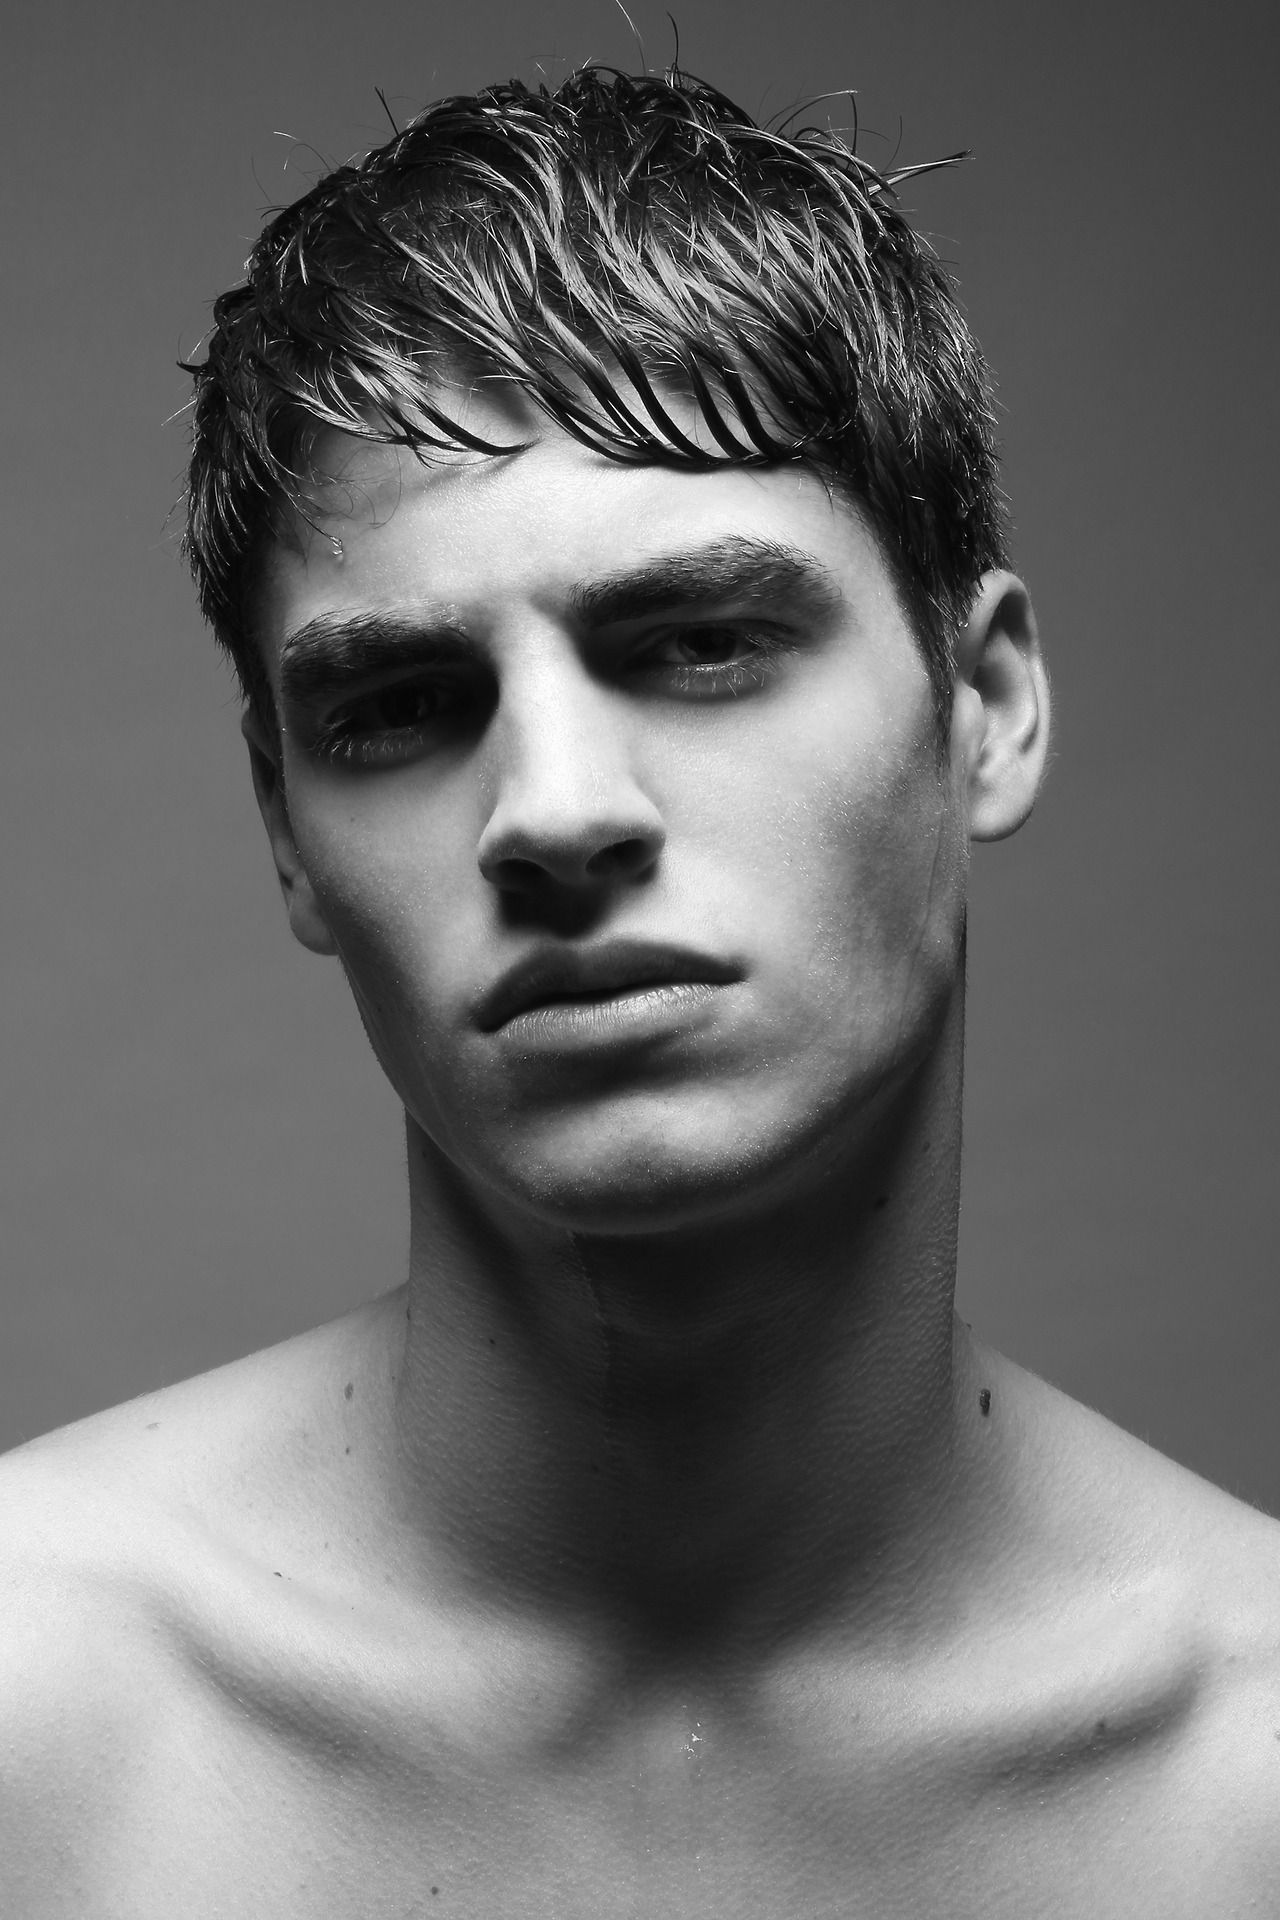
Portrait style: Real Portrait